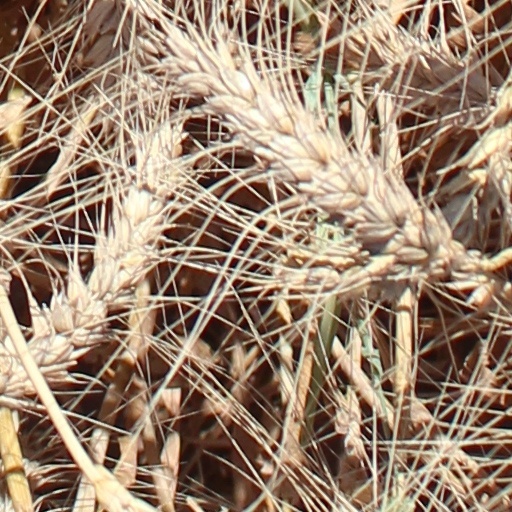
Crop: wheat